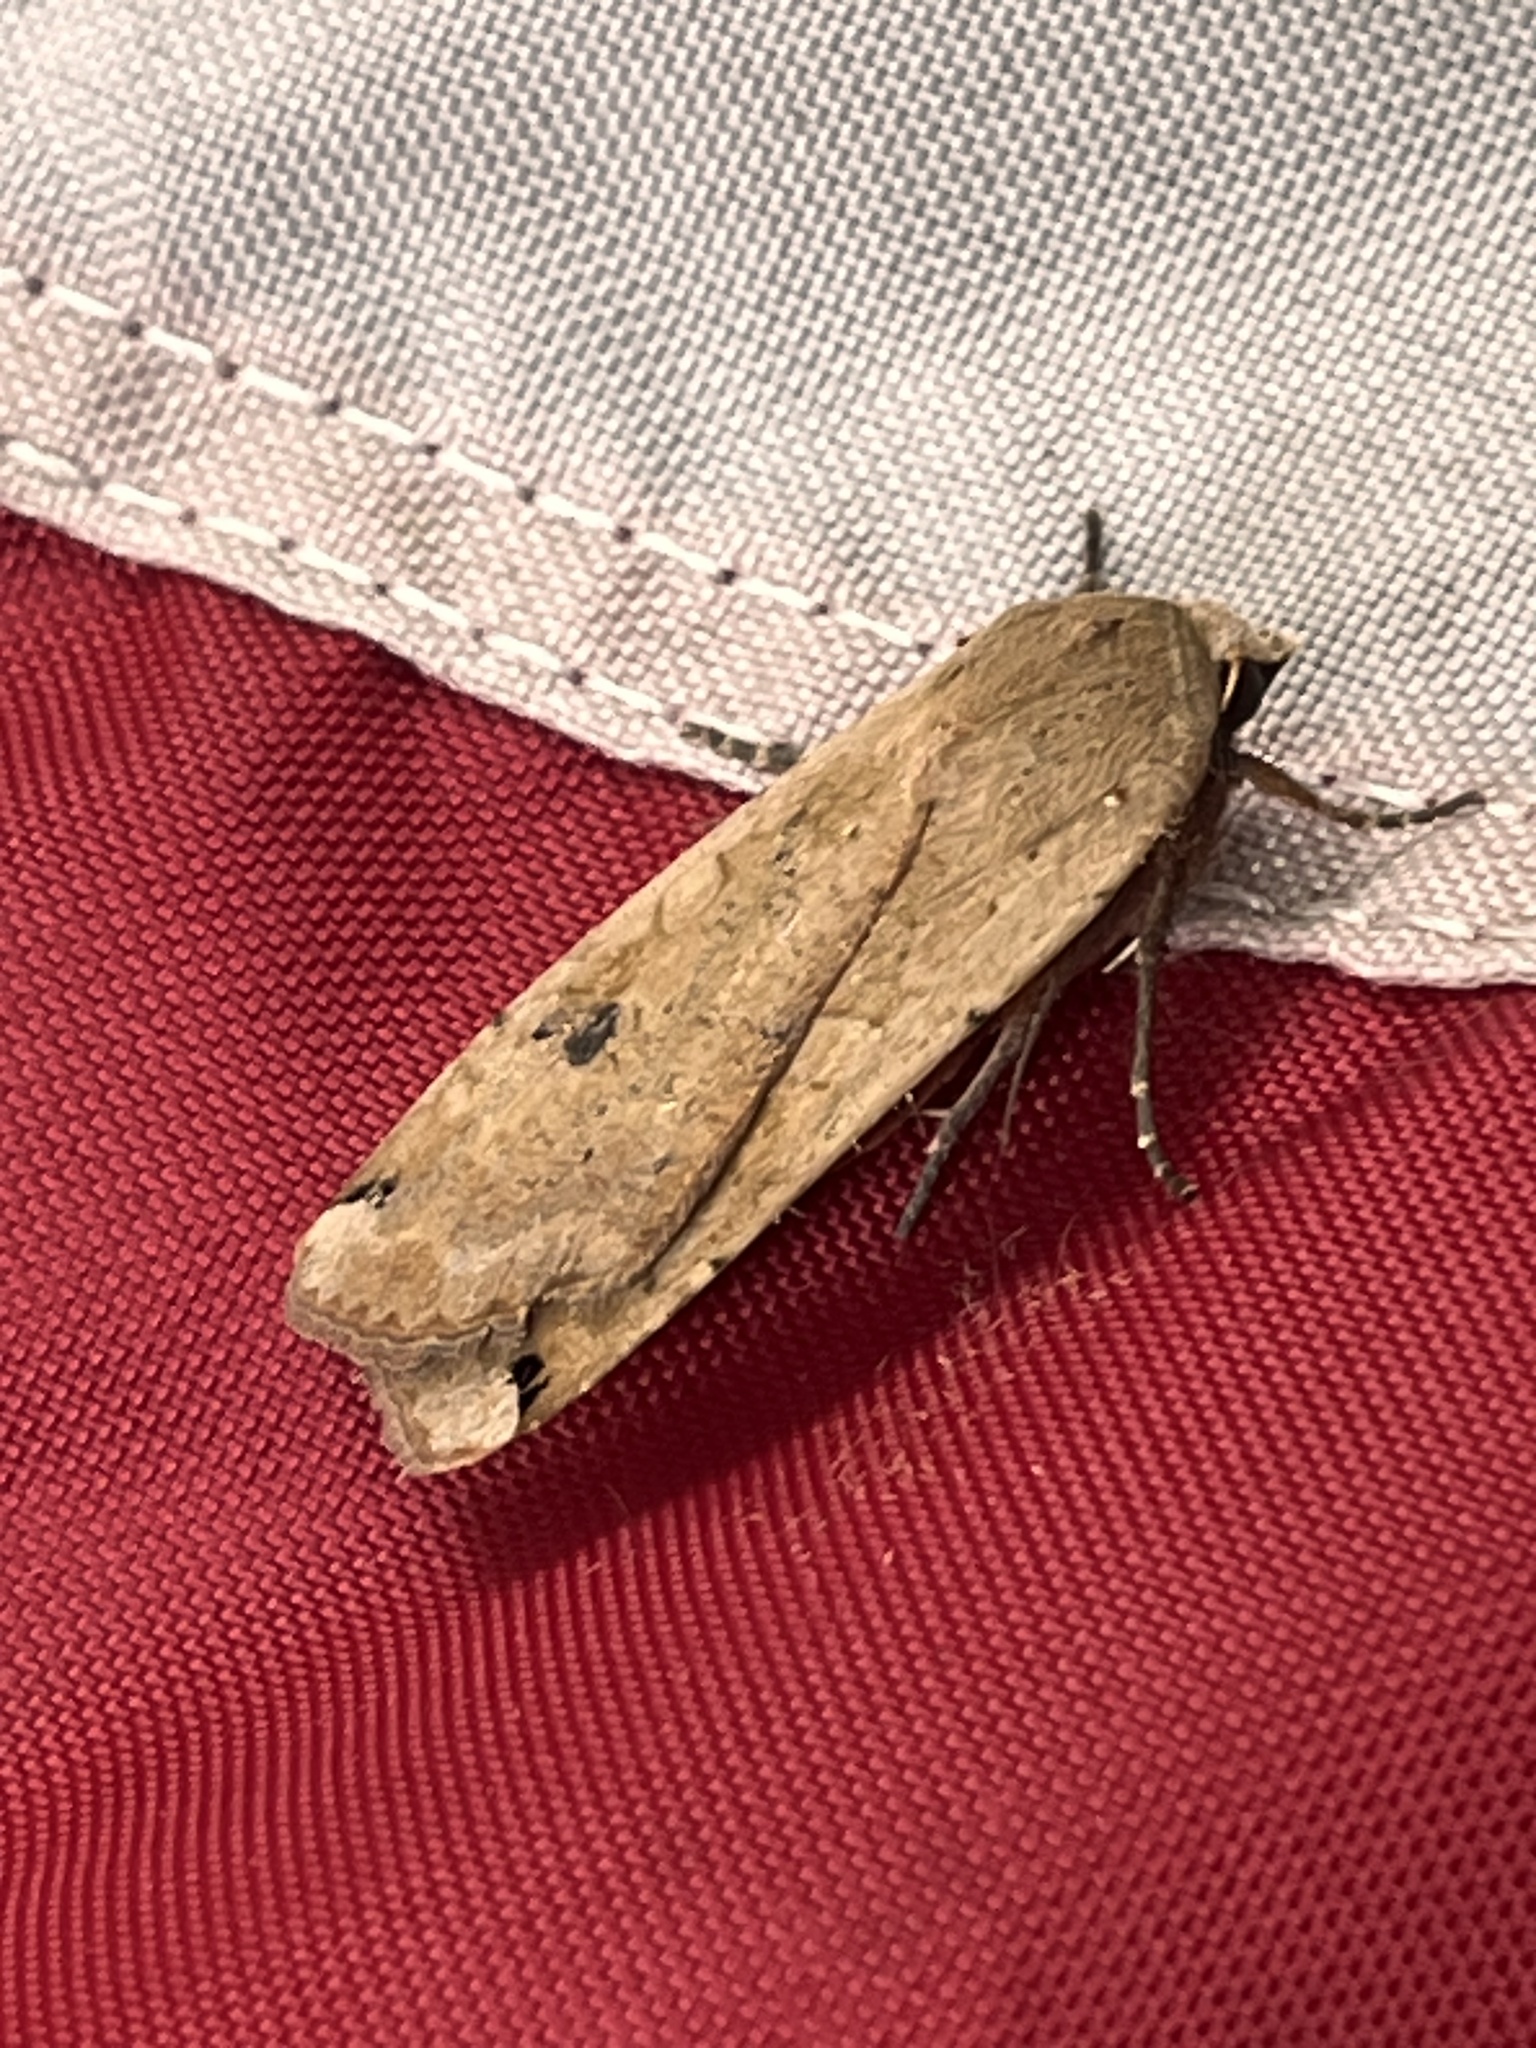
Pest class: cutworms